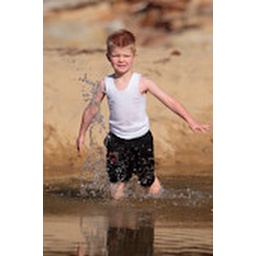
My Mates son running in the water